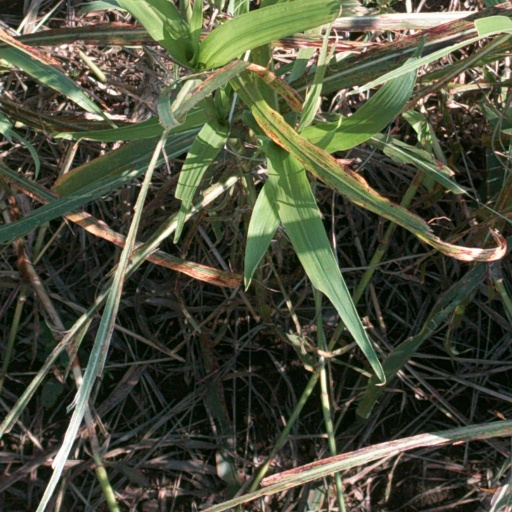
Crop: sorghum